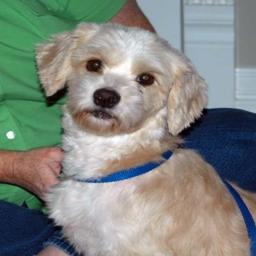
Animal: dogs